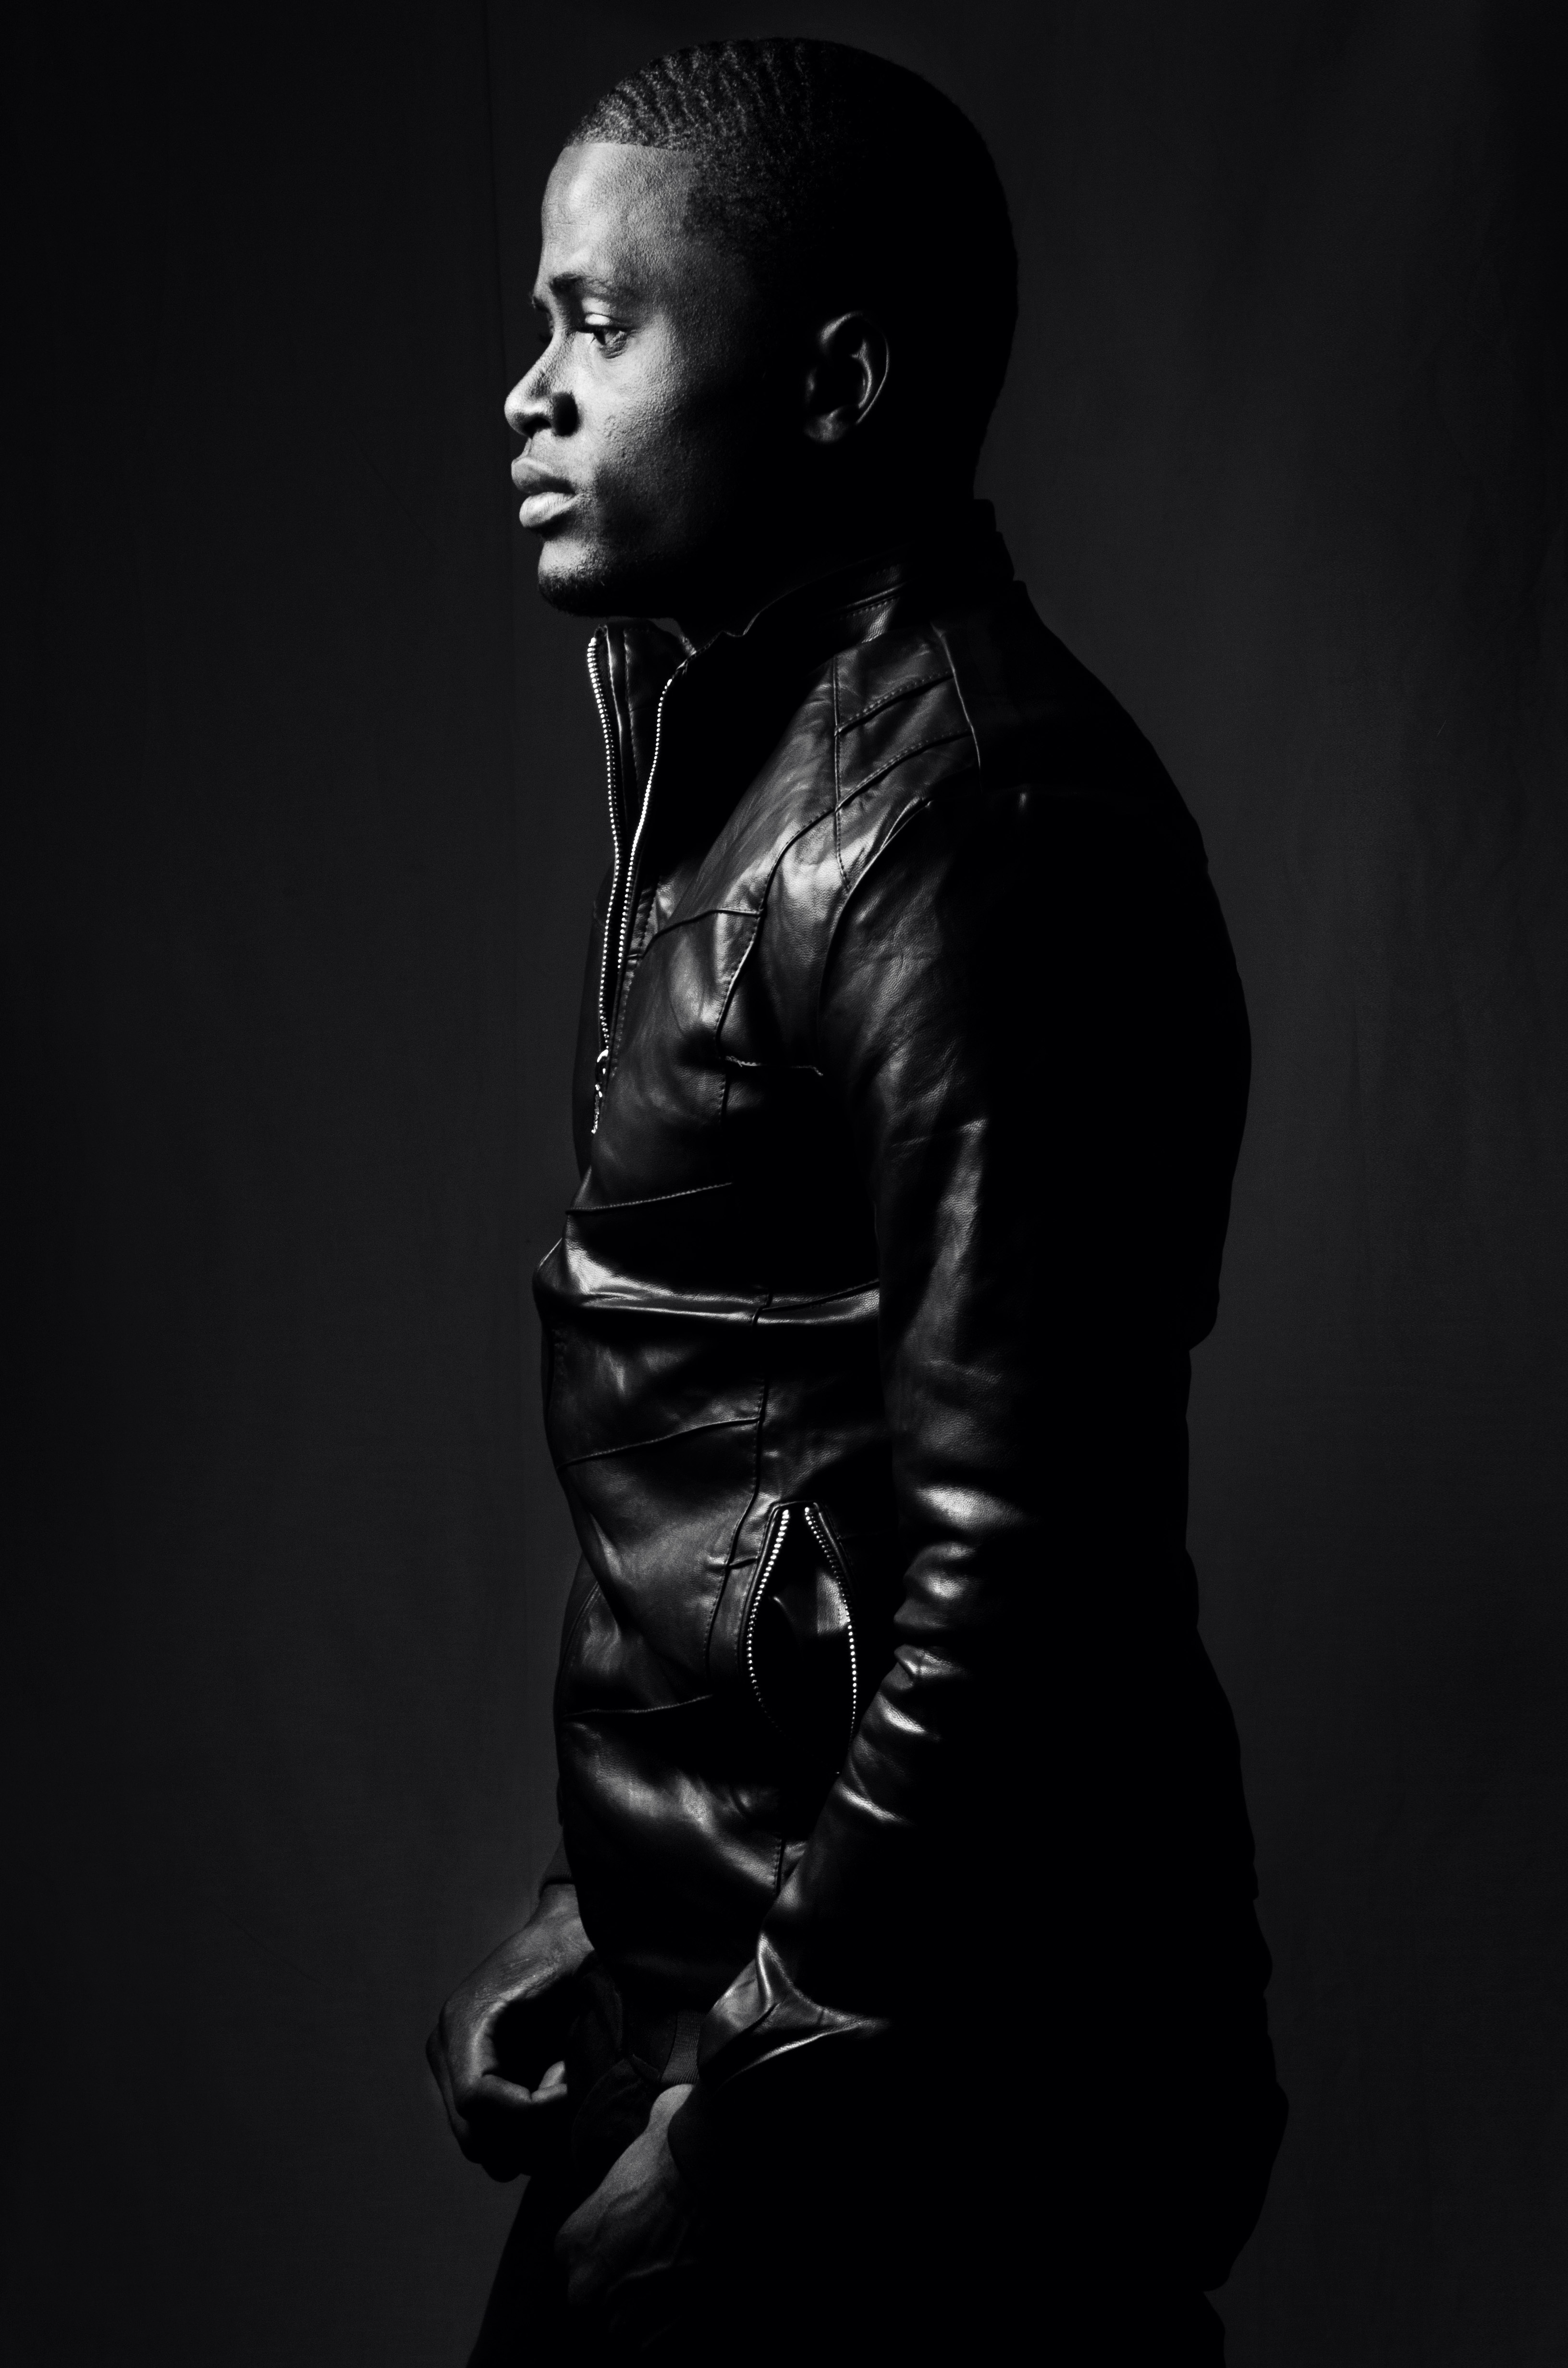
black and white, photography, portrait, model, sitting, darkness, black, monochrome, muscle, beauty, photo shoot, monochrome photography, portrait photography, film noir, human positions, art model